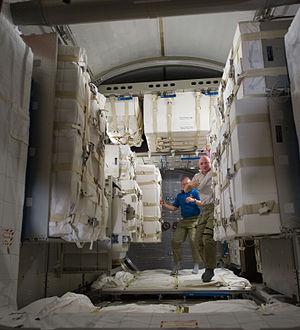
Leonardo ou Permanent Multipurpose Module est un module pressurisé de du segment américain de la Station spatiale internationale utilisé pour le stockage des pièces détachées, du ravitaillement et des déchets. Initialement Leonardo est un des trois module logistique multi-usages qui peut être installé dans la soute de la navette spatiale américaine pour transporter des équipements et du ravitaillement à destination de l'intérieur la Station spatiale. Leonardo effectue ainsi 6 allers-retours mais avec l'arrêt de la navette spatiale, la NASA décide de faire de Leonardo un des modules permanents de la Station afin de pallier les problèmes d'espace de stockage. Le module qui peut recevoir 16 armoires amovibles est placé une dernière fois en orbite au cours de la mission STS-133 et est amarré définitivement au module Unity le 2 mars 2011. Leonardo comme les autres MPLM est construit par la société Alenia Aerospazio et financé par l'Agence spatiale italienne.
La Station spatiale internationale, en abrégé SSI ou ISS, est une station spatiale placée en orbite terrestre basse, occupée en permanence par un équipage international qui se consacre à la recherche scientifique dans l'environnement spatial. Ce programme, lancé et piloté par la NASA, est développé conjointement avec l'agence spatiale fédérale russe, avec la participation des agences spatiales européenne, japonaise et canadienne.